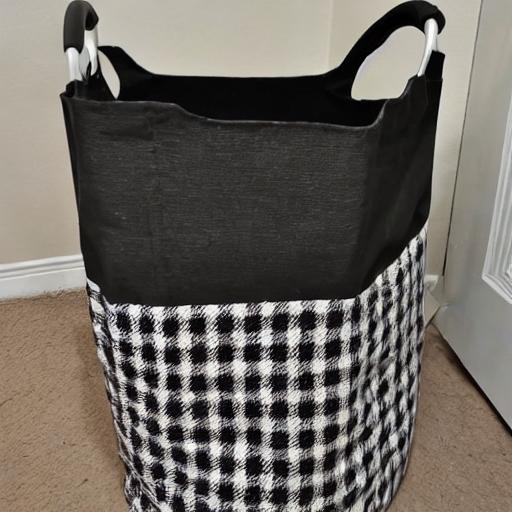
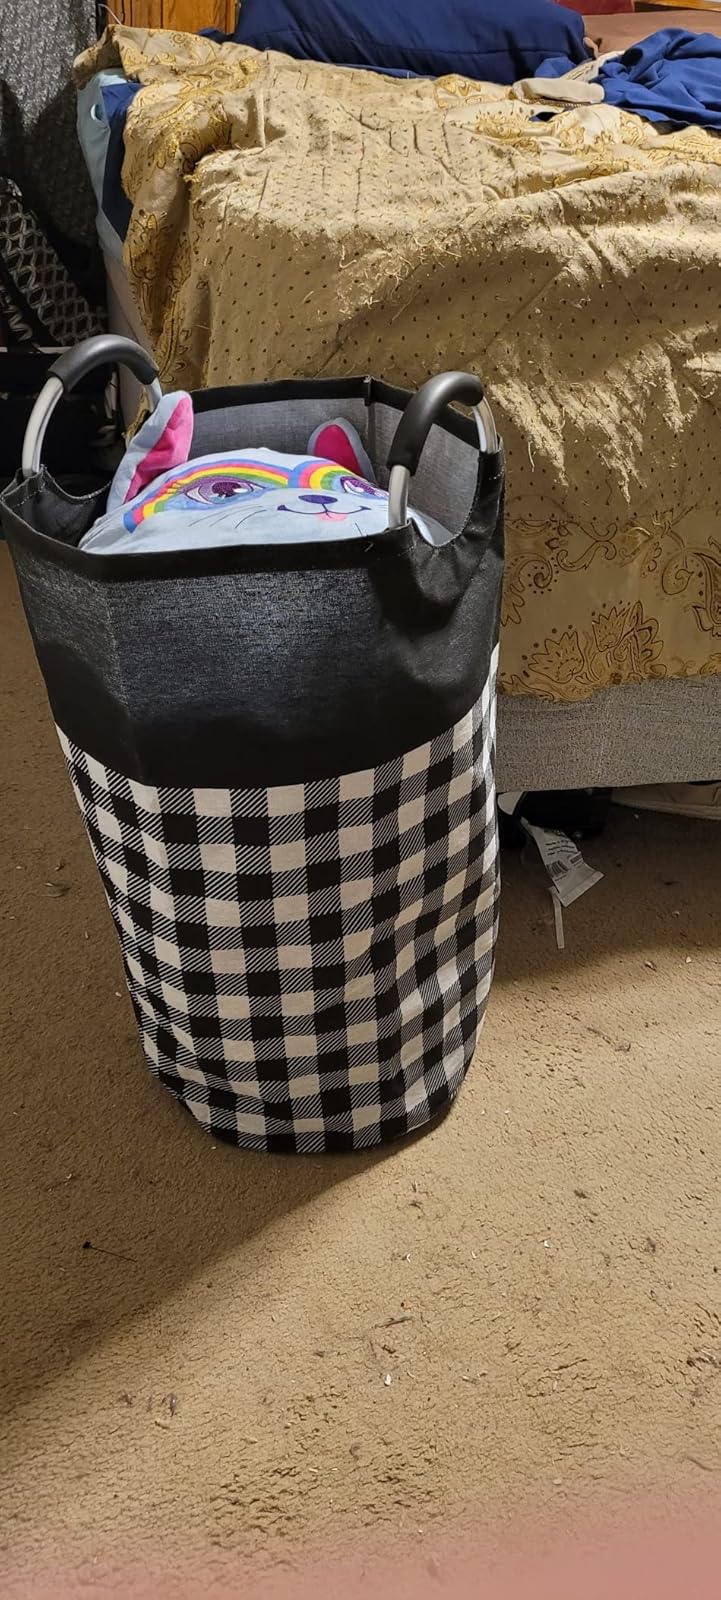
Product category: items_hamper
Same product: no